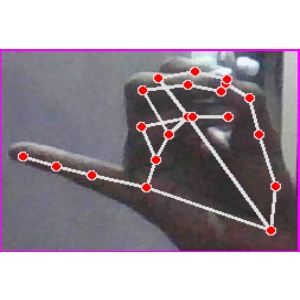
अक्षर: च